Mandalay University

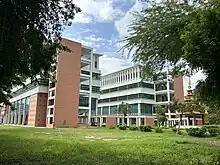
The new academic building in 2023

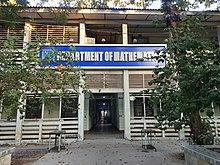
Department of Mathematics

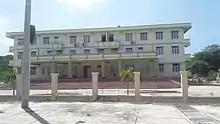

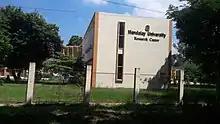
Mandalay University Research Centre

University of Mandalay offers undergraduate and postgraduate degree programmes. The undergraduate (Bachelor's) programmes are subdivided into three categories: Liberal Arts (B.A.), Sciences (BSc), and Law(LL.B). The choice of different fields of learning takes place in upper secondary school where students choose particular subjects directed towards their tertiary education. Postgraduate degrees are separated into three groups: Doctorates, Master's, and diplomas. Although Mandalay University used to no longer offer the undergraduate degrees owing to the uprising in 1996, it now was reopened for the undergraduate degree courses with the name of Center of Excellence (COE) in 2014 and accepted only 50 selectively excellent students for each field of studies. (Although undergraduate and postgraduate programmes are still available to current days, the recognition of status of international COE of the university has been discontinued.)